Districts of Cartagena, Spain

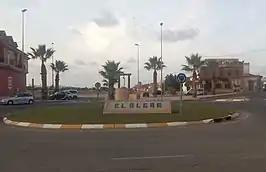
Main round-about of El Algar.

El Algar is located in the east of the municipality Cartagena, and borders the Mar Menor to the east.